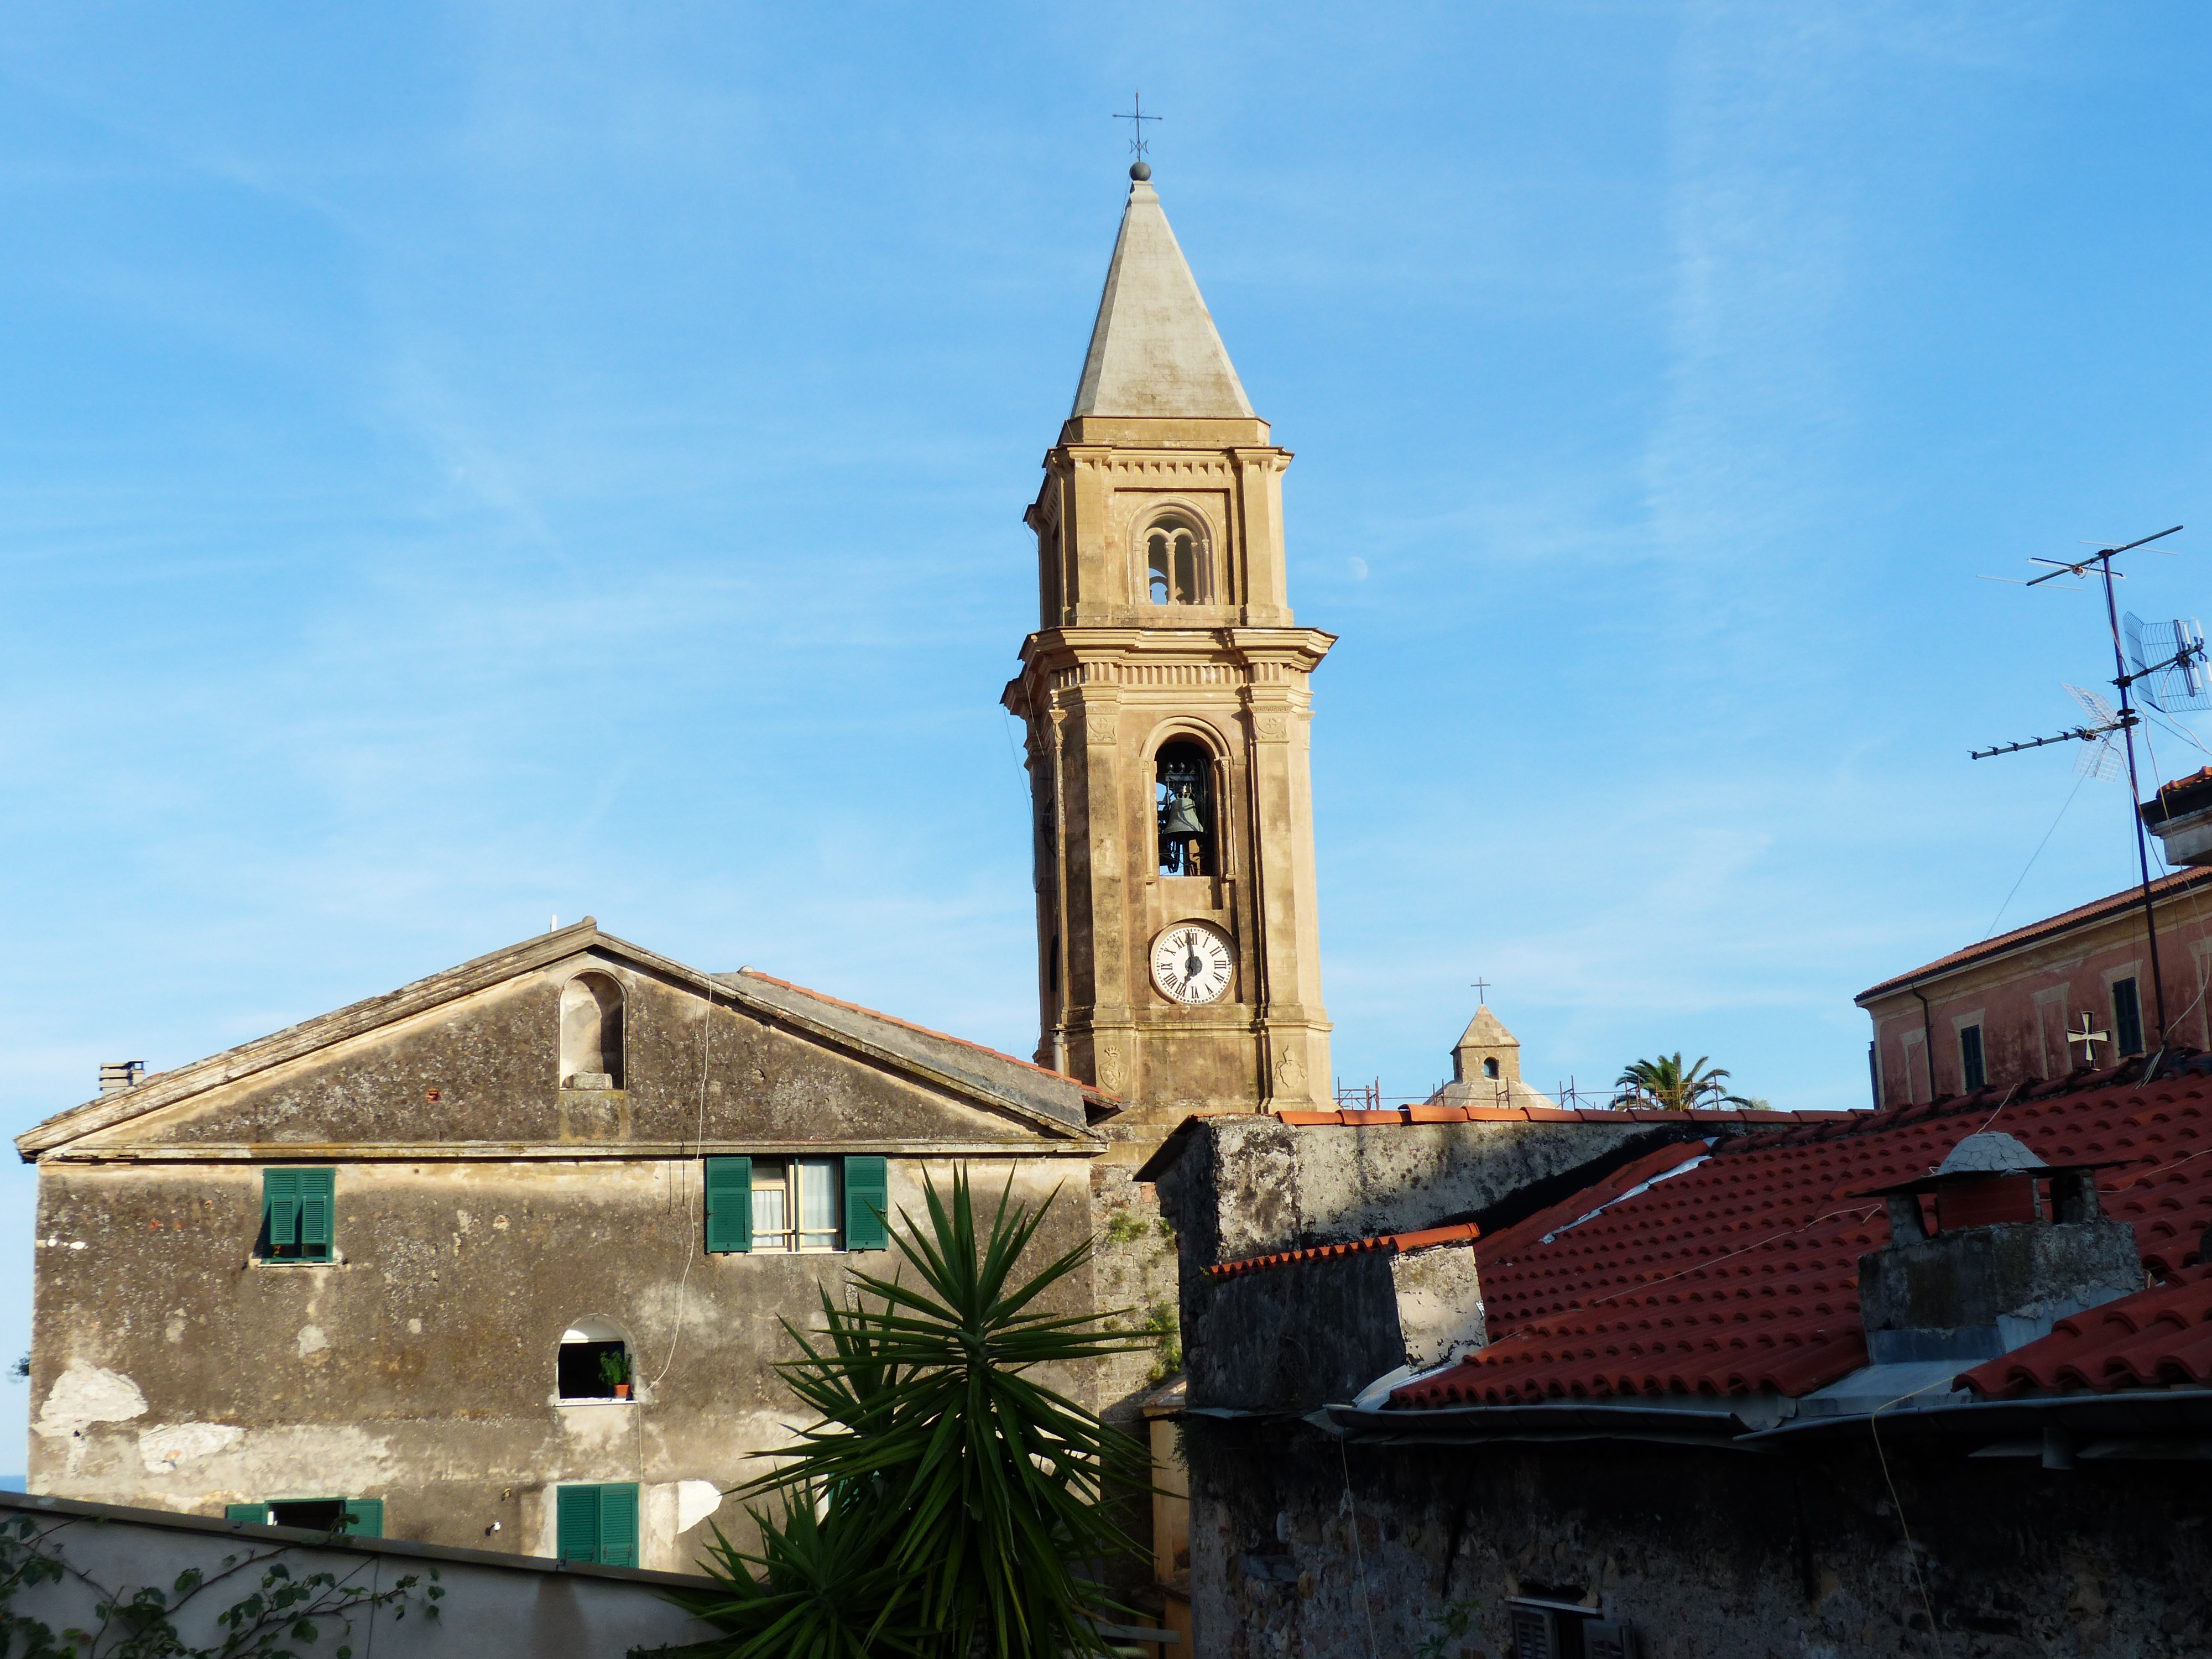
town, building, city, tower, church, cathedral, chapel, place of worship, bell tower, old town, spire, homes, steeple, spa, monastery, riviera, roofs, imperia, liguria, north italy, seaside resort, ventimiglia, spanish missions in california, bishop city, santa maria assunta, province of imperia, border town, italy france, cathedral santa maria assunta